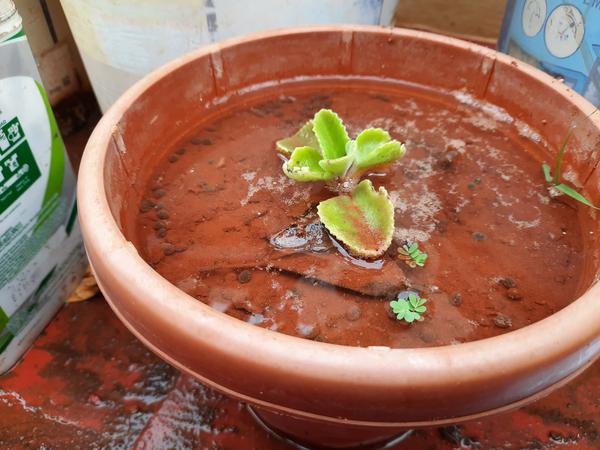
Plant: Doddapatre